A Picture of Freedom

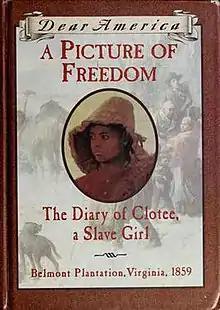

A Picture of Freedom is a children's historical novel written by Patricia C. McKissack and published by Scholastic in 1997 as part of their Dear America series.